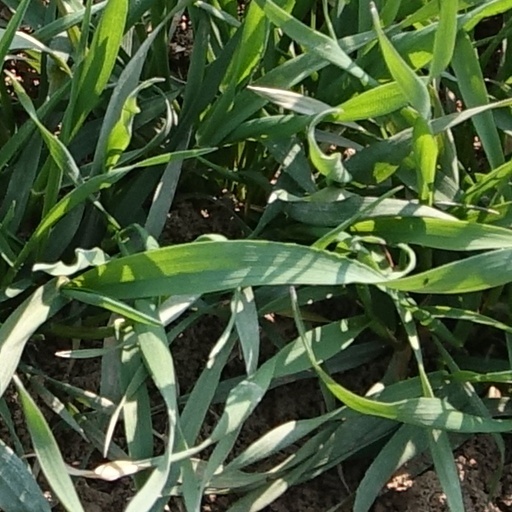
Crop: wheat